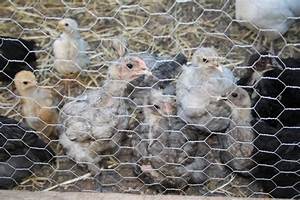
Label: gallina